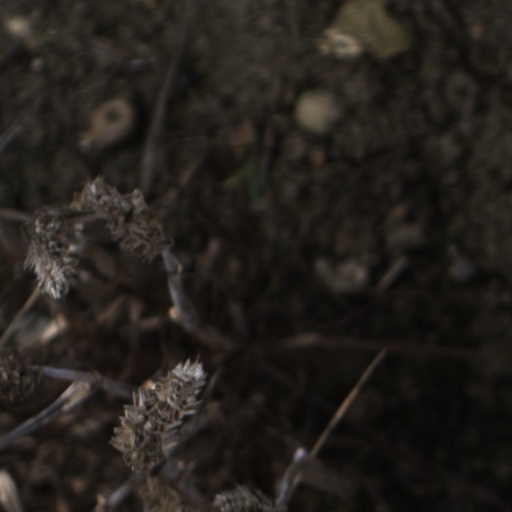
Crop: wheat